Siavash Bakhtiarizadeh

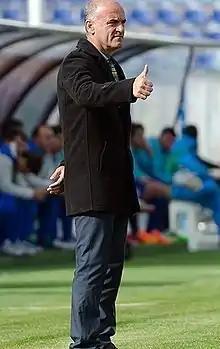

Siavash Bakhtiarizadeh (born 18 October 1961) is an Iranian football manager. Sohrab Bakhtiarizadeh is his cousin. Kourosh and Darush Bakhtiarizadeh are also his brothers Darush has been retired and Kourosh was coach of Foolad for years.